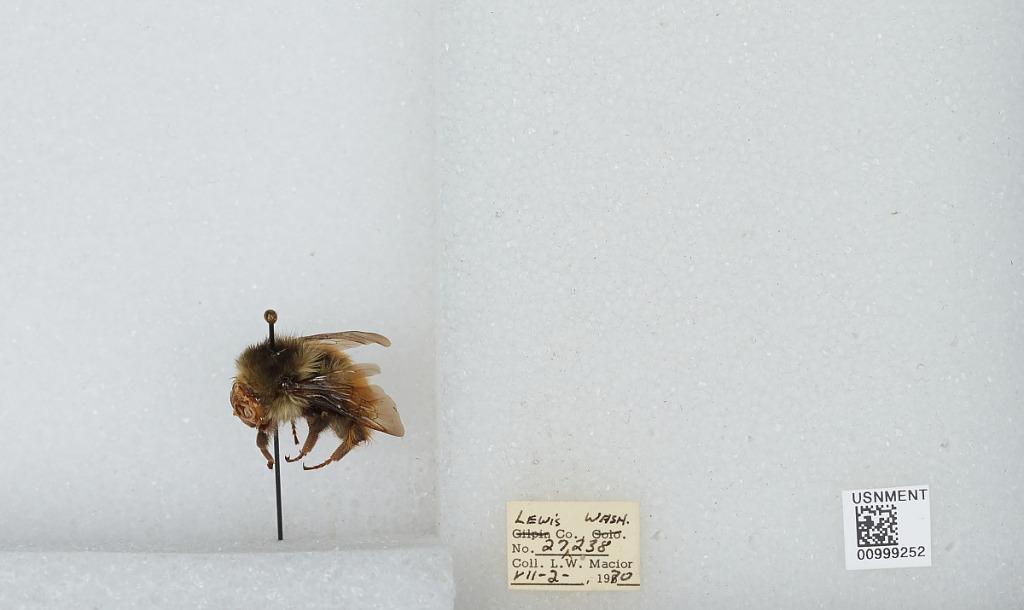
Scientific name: Bombus (Pyrobombus) melanopygus Nylander
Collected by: L. Macior
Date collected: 1970-7-2
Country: United States
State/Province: Washington
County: Lewis
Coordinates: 46.58, -122.4